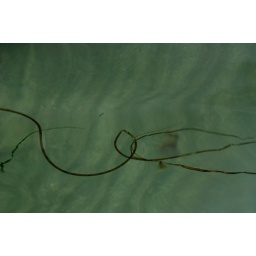
sea weed in water at beach muckross kilcar co donegal 10/7/10